Arthur Jones (Australian politician)

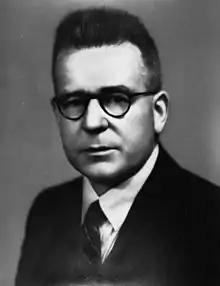

Arthur Jones (12 June 1892 – 30 June 1976) was a shearer and member of the Queensland Legislative Assembly. He was born at Lower Barnes, near Kidderminster, Worcestershire, England.